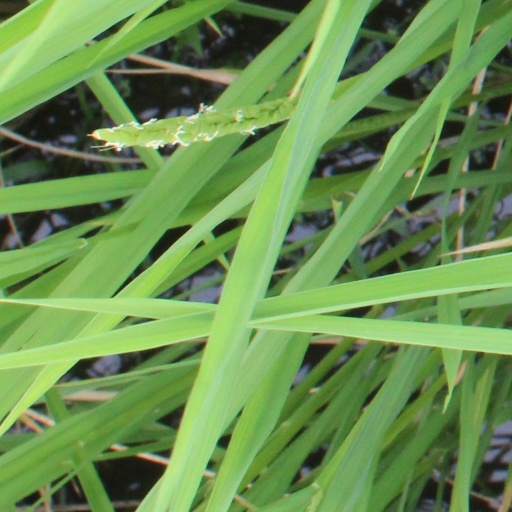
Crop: rice